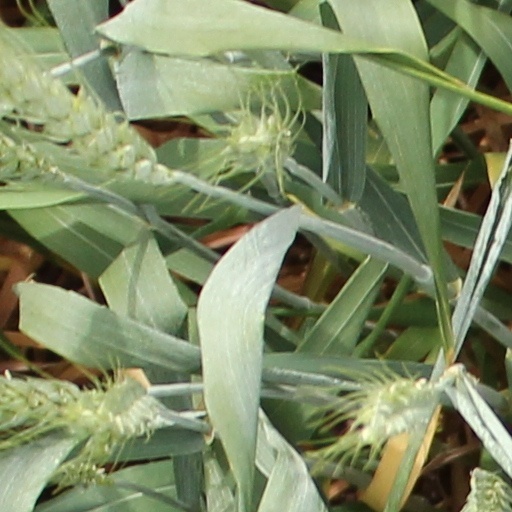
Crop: wheat